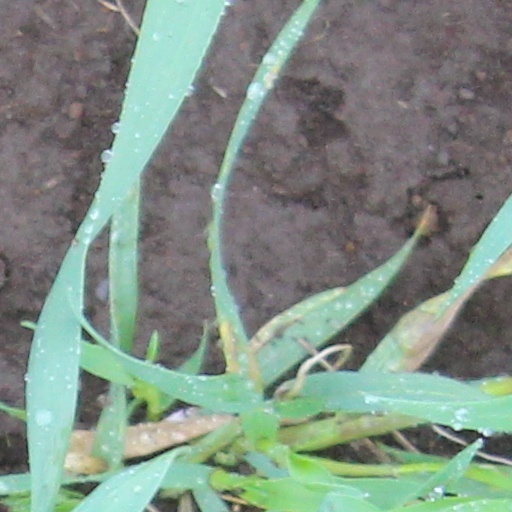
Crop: wheat